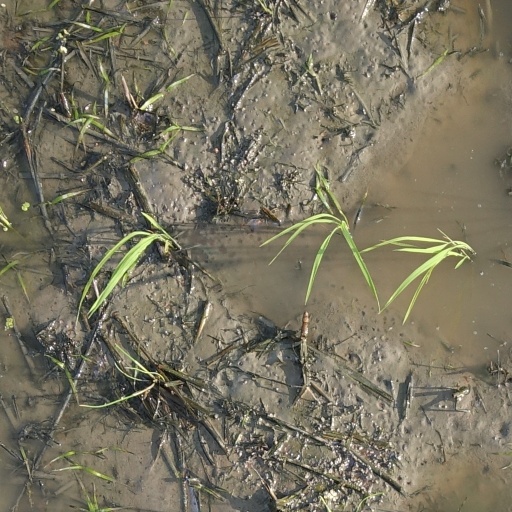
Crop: rice